Boniface Hardin

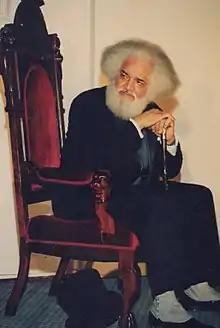
Boniface Hardin depicting Frederick Douglass

Boniface Hardin, OSB (born James Dwight Randolph "Randy" Hardin; November 18, 1933 – March 24, 2012), was a Benedictine monk, social activist and founding president of Martin University in Indianapolis, Indiana.